Pieter Jansz

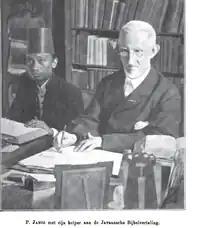
Pieter Jansz with his assistant in translating the Bible into the Javanese language

(September 25, 1820 - June 6, 1904) was the first Dutch Mennonite missionary in Indonesia. He arrived in Central Java in 1851 and began his missionary work. He encountered constraining influences from Islam throughout the area, recognizing the lack of religious freedom to become a Christian. He felt compelled to search for new methods in order to evangelize; in which he developed a theory that Christians should be evangelized in colonies, as a solution. He was also known for his ability to translate the Bible into various languages which allowed the Javanese people to have access to the Bible.